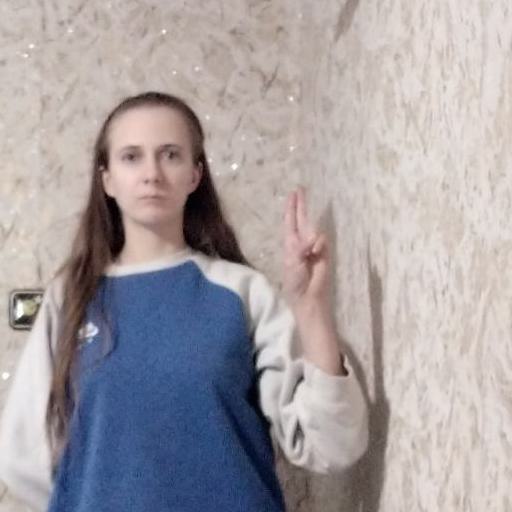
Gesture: two_up